Christopher Knight (actor)

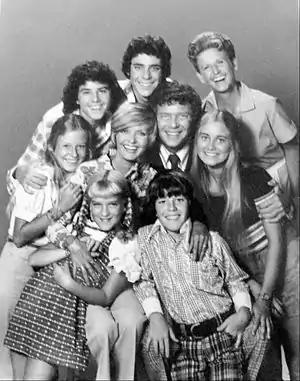
Cast photo of The Brady Bunch. Back (L-R): Christopher Knight (Peter), Barry Williams (Greg), Ann B. Davis (Alice). Second row (L-R): Eve Plumb (Jan), Florence Henderson (Carol), Robert Reed (Mike), Maureen McCormick (Marcia). Front (L-R): Susan Olsen (Cindy), Mike Lookinland (Bobby).

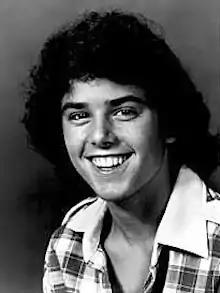
Knight as middle son Peter on "The Brady Bunch" in 1973

Before the "Brady Bunch" series, Knight had some small television roles, including an appearance on the first season of "Mannix", in a 1967 episode called "Coffin for a Clown". In 1969, Knight was cast as middle son Peter Brady on the ABC sitcom "The Brady Bunch", which ran until 1974. He was also the voice of Peter in the ABC Saturday morning cartoon "The Brady Kids" (1972–74).